Giancarlo Fisichella

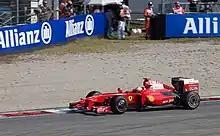
Fisichella driving for Ferrari at the 2009 Italian Grand Prix.

Fisichella signed a contract as Ferrari's driver for the remainder of the 2009 season and reserve driver for 2010 on 3 September 2009. However, he had not ruled out continuing to race for another team in 2010, saying "if there is a good option to find another seat in another team it would be good". Beginning with the 2009 Italian Grand Prix, he replaced the injured Felipe Massa for the remainder of the 2009 season.